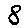
Label: 8